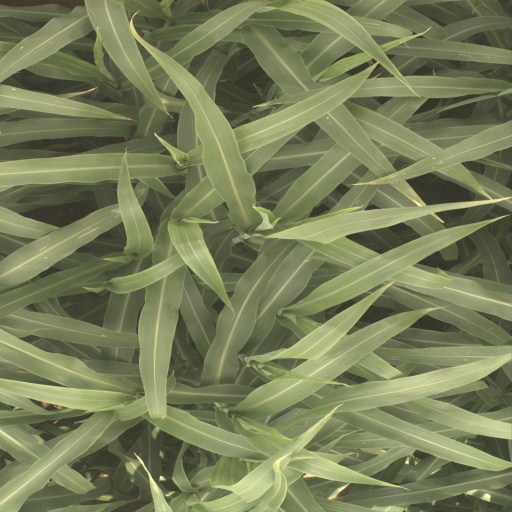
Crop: sorghum